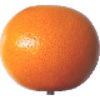
Label: Grapefruit Pink 1